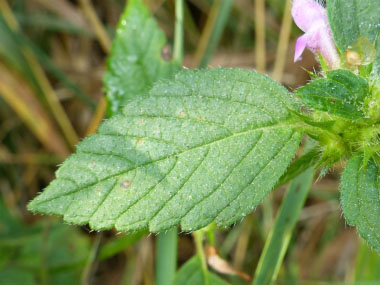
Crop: unknown
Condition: basil